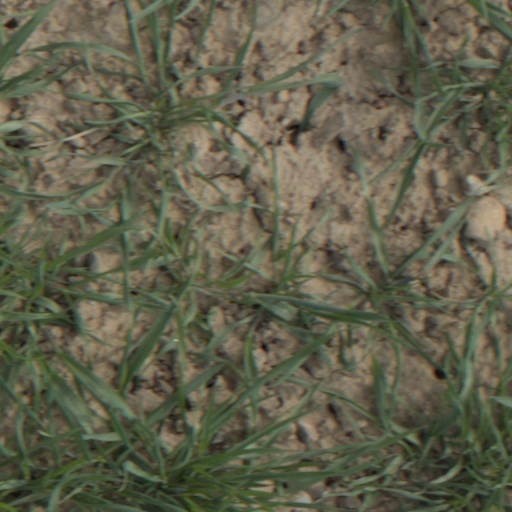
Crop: wheat